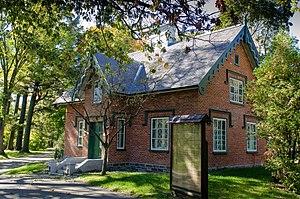
Cimetière Mount Hermon, bâtiment du gardien. 1801, chemin Saint-Louis, Québec
Le cimetière Mount Hermon est un cimetière-jardin protestant situé dans le quartier Sillery, dans l'arrondissement de Sainte-Foy-Sillery-Cap-Rouge, à Québec. Il est désigné lieu historique national du Canada depuis 2007.